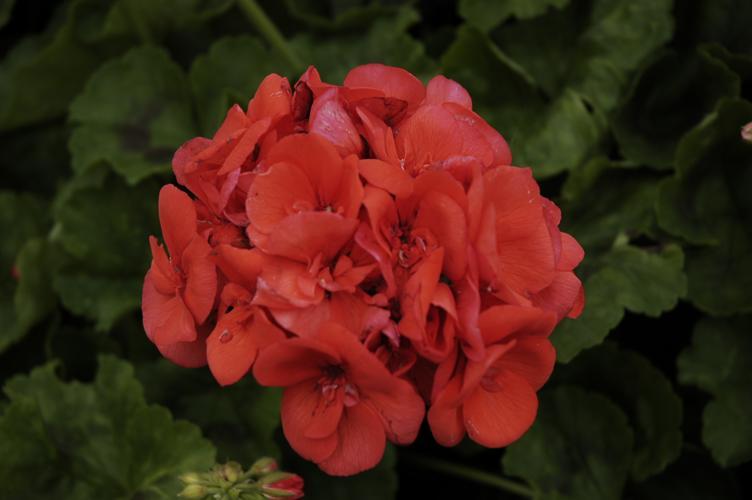
Label: geranium